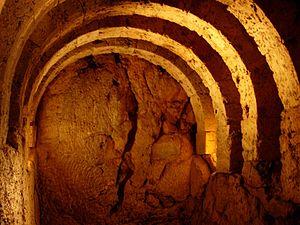
Le Nécromantéion est un ancien sanctuaire grec et oracle de nécromancie consacré à Hadès et Perséphone. La tradition le situe près de l'ancienne ville d'Éphyre, sur les rives de l'Achéron, rivière d'Épire, au confluent du Phlégéthon ou Pyriphlégéthon et du Cocyte, rivières censées délimiter le royaume d'Hadès.
Le mot galerie trouve ses origines de l'italien galleria qui signifie « tunnel ». La neuvième édition du dictionnaire de l'académie française donne la définition suivante : « Passage ménagé à l'intérieur ou à l'extérieur d'un édifice pour servir à la circulation ou à la promenade. »